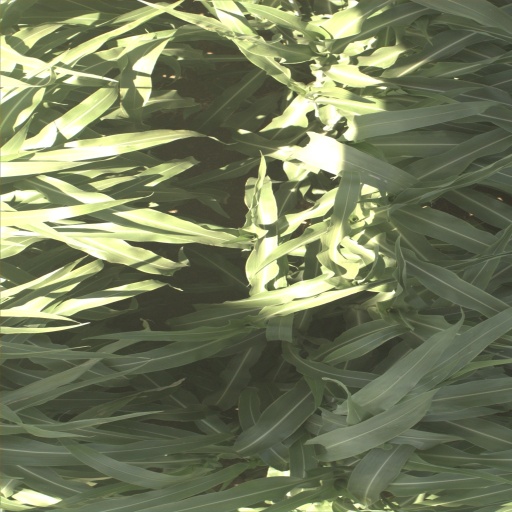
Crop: sorghum